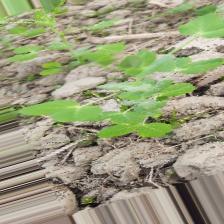
Label: Powdery Mildew